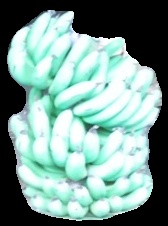
Variety: pachbale
Grade: grade1